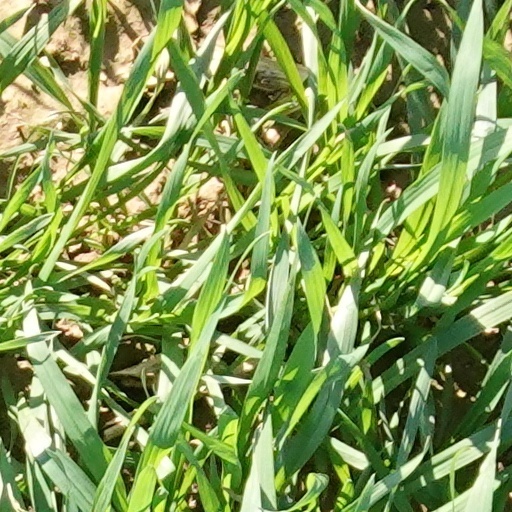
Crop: wheat